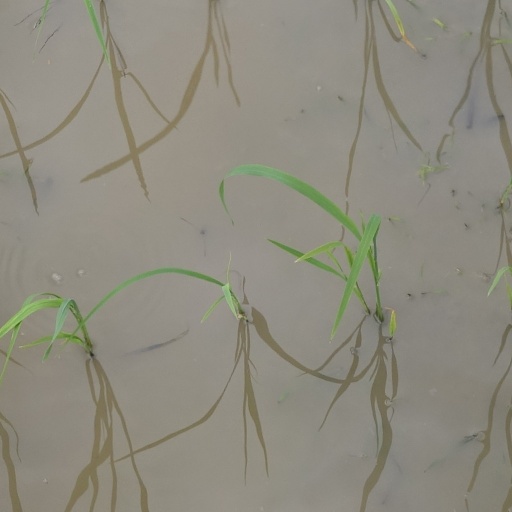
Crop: rice